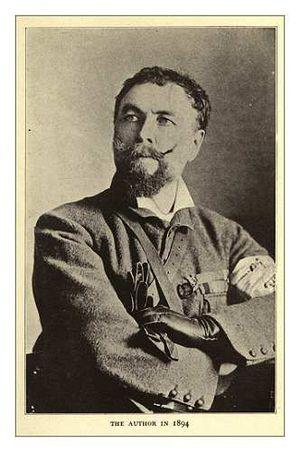
Frederic Villiers, né le 23 avril 1851 à Londres et mort le 3 avril 1922, est un correspondant, un cinéaste et artiste de guerre britannique.